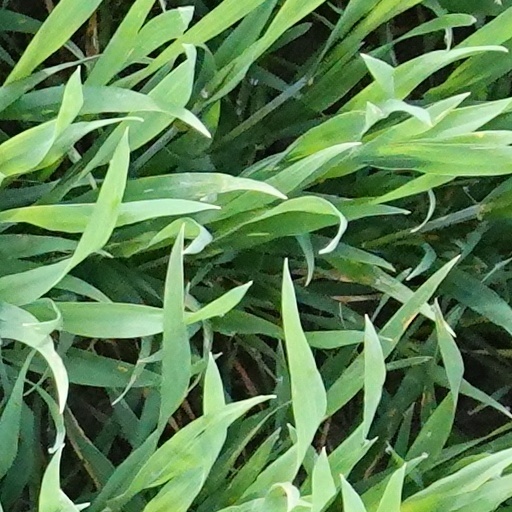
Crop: wheat